2016 NHL Winter Classic

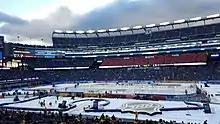
Stadium during Alumni Game

In the Alumni Game on New Year's Eve, the Bruins defeated the Canadiens 5–4 in a shootout. The Canadiens alumni included Guy Carbonneau, Larry Robinson and Jose Theodore with the coaches including Guy Lafleur and Jacques Demers, while the Bruins alumni included Cam Neely, Terry O'Reilly, Mark Recchi and Ray Bourque with the coaches including Derek Sanderson, Lyndon Byers, Mike Milbury and Don "Grapes" Cherry.